United States Government Publishing Office

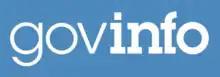
Govinfo logo, 2016

In 1993, President Bill Clinton signed the GPO Electronic Information Access Enhancement Act, which enabled GPO to put Government information online for the first time. One year later, GPO began putting Government information online for the public to access. In 2009, GPO replaced its GPO Access website with the Federal Digital System, or FDsys. In 2016, GPO launched GovInfo, a mobile-friendly website for the public to access Government information. GovInfo makes available at no charge the "Congressional Record", the "Federal Register", Public Papers of the Presidents, the U.S. Code, and other materials.